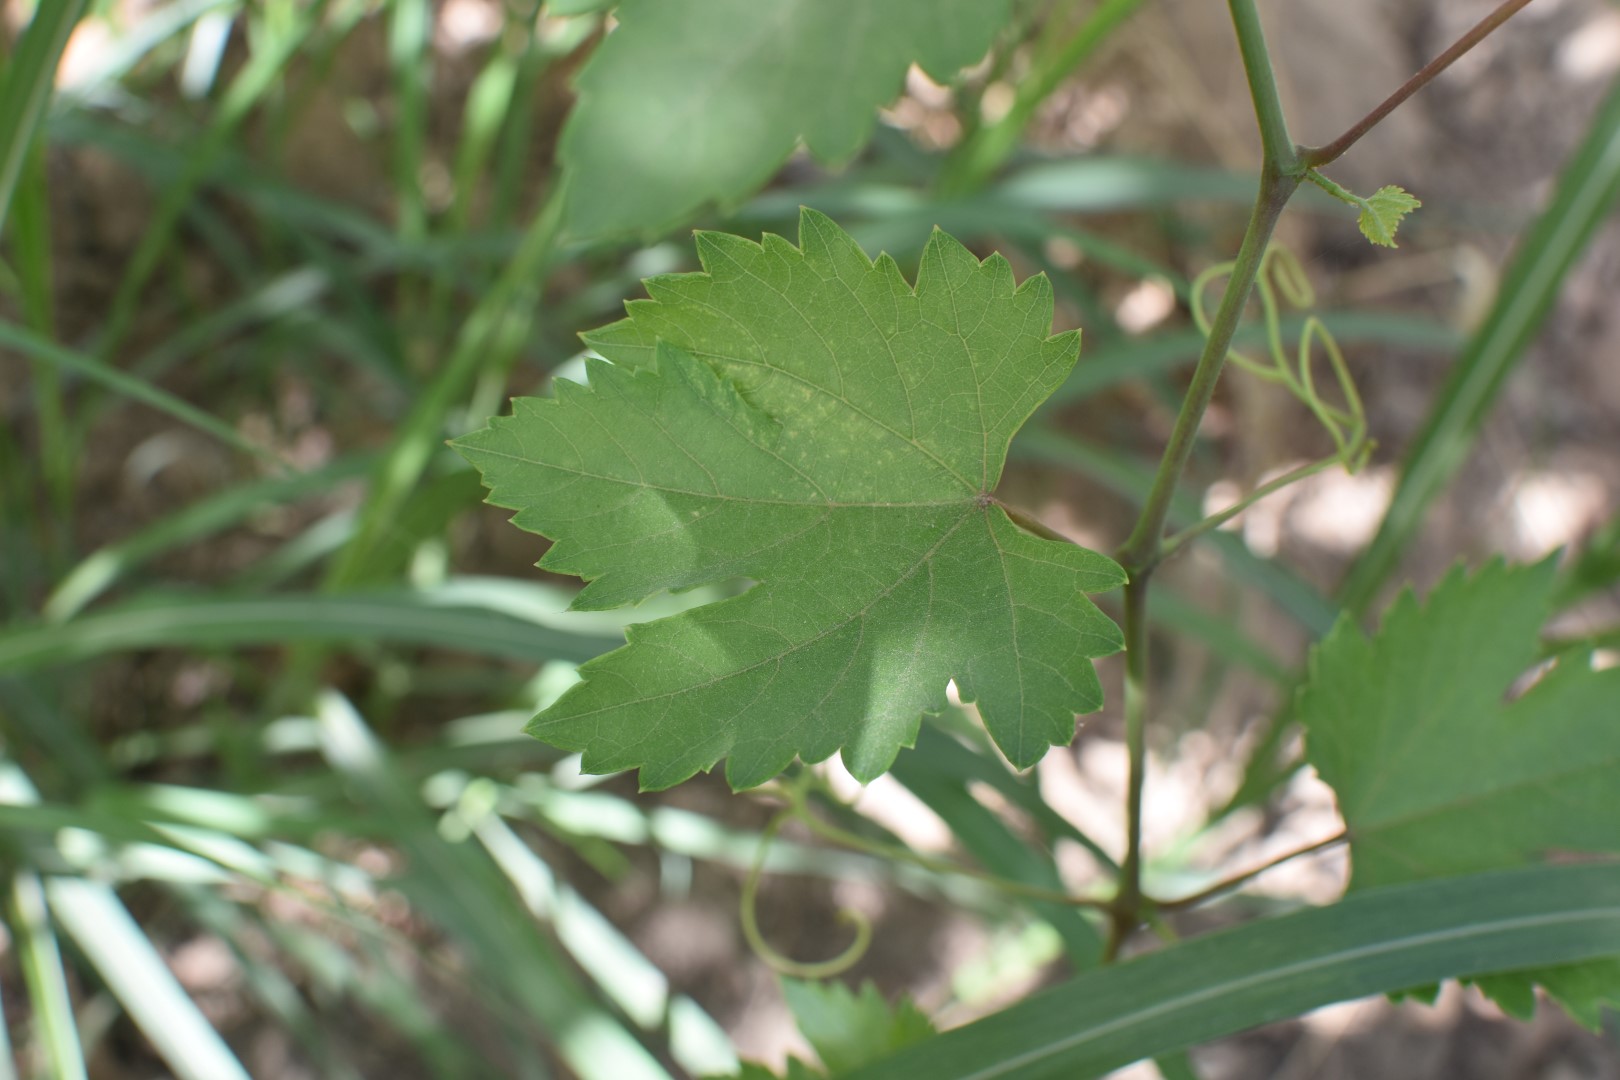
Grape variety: Halawani